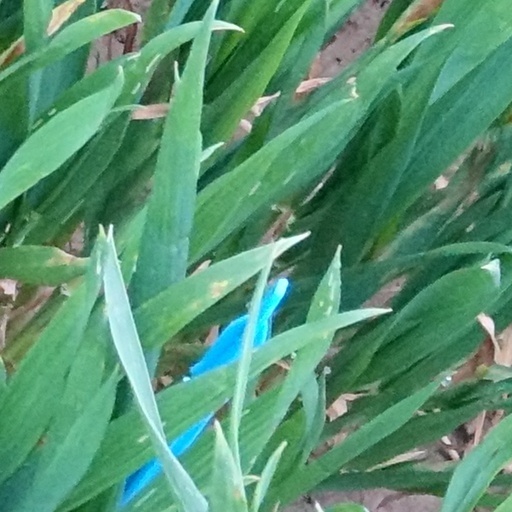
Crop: wheat